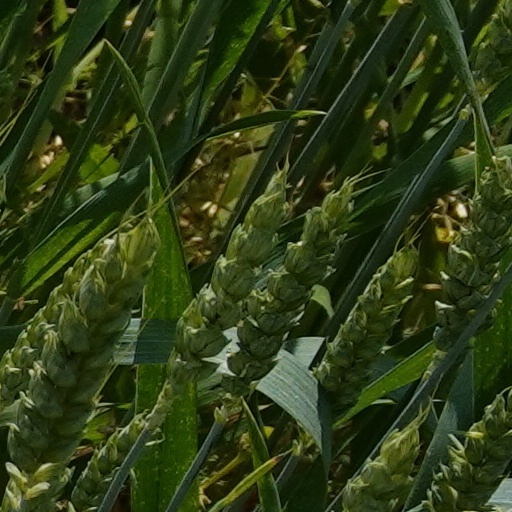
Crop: wheat